Clan Arthur

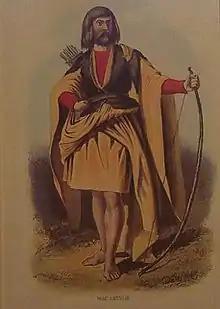
"Mac Arthur" by Robert Ronald McIan, from Logan's "Highland Clans" (1845).

During the reign of Alexander III (1249-1286), the Clan Campbell made its first appearance, and was divided into two branches; "Mac Cailinmor" and "Mac Arthur". The nineteenth century historian William F. Skene wrote that during the reign of Robert I (r.1306–1329), the "Mac Cailinmor" branch (descendants of Colin "Mor" Campbell) did not possess any land in what is now Argyll, while Mac Arthur, head of the "Mac Arthur" branch was in possession of extensive territory in the earldom Garmoran, which was the original seat of the Campbells. Skene wrote that "it is therefore impossible to doubt that Mac Arthur was at this time the head of the clan, and this position he appears to have maintained until the reign of James I of Scotland."